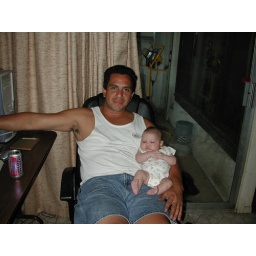
Dad and Val in computer chair